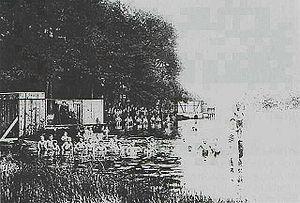
Le Collège Saint-Augustin, Séminaire Épiscopal se situe dans la commune française de Bitche et le département de la Moselle. Il s'agit d'un établissement d'enseignement et de formation relevant directement de Mᵍʳ l'Évêque de Metz, qui en définit la spécificité. Le collège Saint-Augustin est sous contrat avec l'État depuis 1969, ayant statut cultuel public.